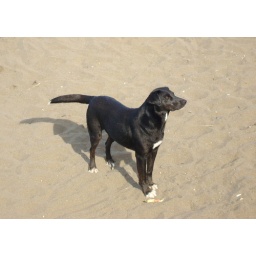
Smart stray dog on the beach in Puerto Varas